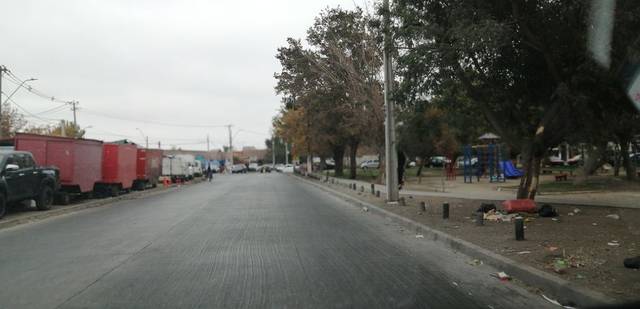
Region: Chile
Coordinates: -33.43, -70.746